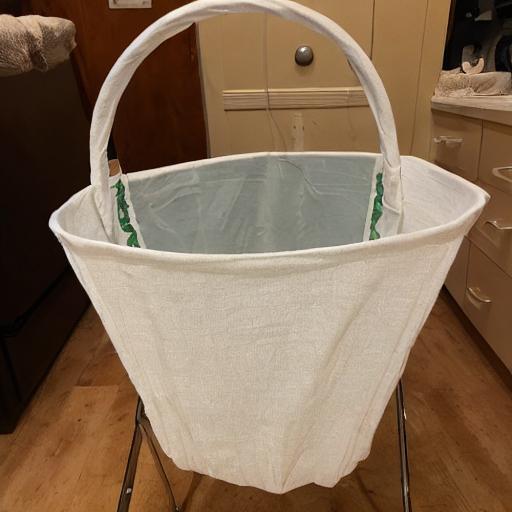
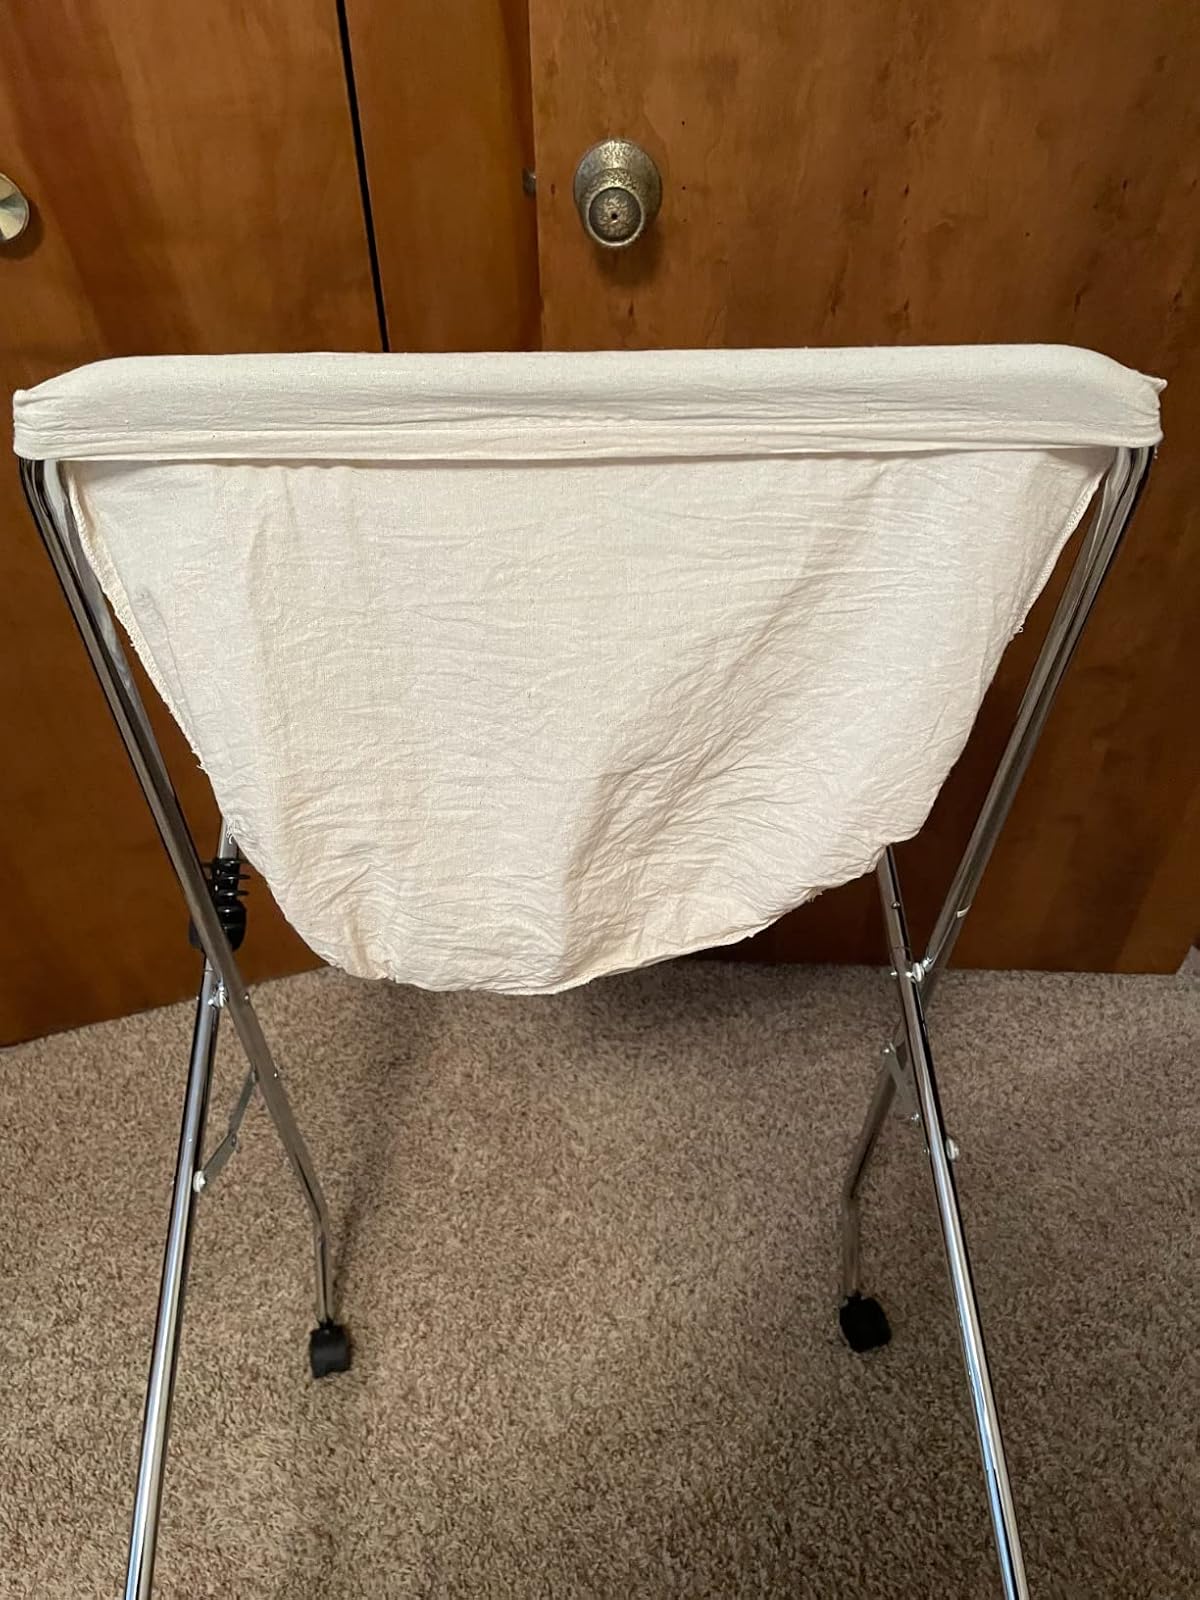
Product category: items_hamper
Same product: no